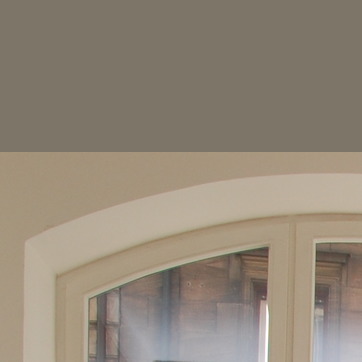
Material: painted